Halorhodopsin

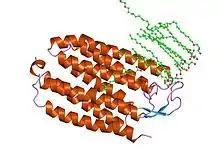
Halorhodopsin Cartoon Visualization by Jawahar Swaminathan and MSD staff at the European Bioinformatics Institute

Halorhodopsin is a seven-transmembrane retinylidene protein from microbial rhodopsin family. It is a chloride-specific light-activated ion pump found in archaea known as halobacteria. It is activated by green light wavelengths of approximately 578 nm. Halorhodopsin also shares sequence similarity to channelrhodopsin, a light-gated ion channel.